The Shield (professional wrestling)

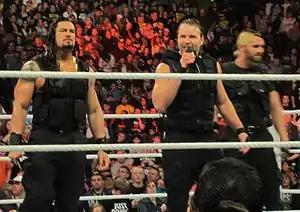
The Shield addresses the crowd during "Raw" in February 2013

On the January 28 episode of "Raw", The Shield attacked John Cena, along with Sheamus and Ryback when they tried to intervene. This led to a six-man tag team match at Elimination Chamber on February 17, where The Shield secured the win. Their rivalry with Sheamus continued, culminating in a match at WrestleMania 29, where they defeated Sheamus, Randy Orton, and Big Show.